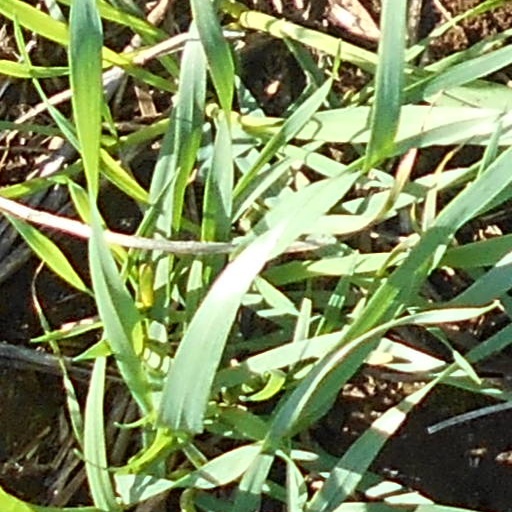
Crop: wheat